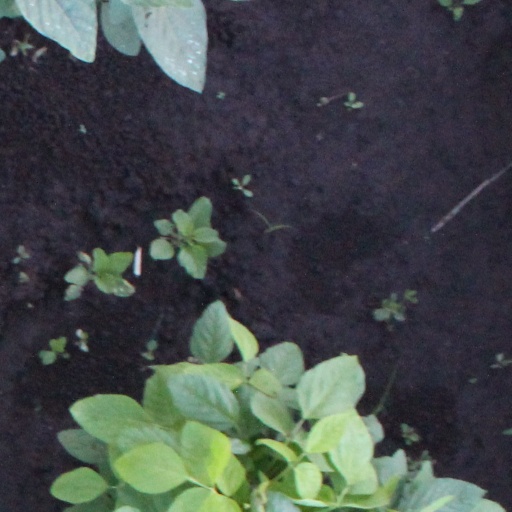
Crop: soybean